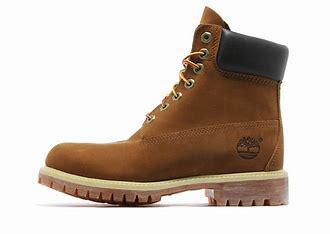
Brand: Timberland
Model: 6